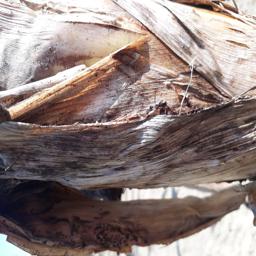
Label: BACTERIAL SOFT ROT